Rigoletto

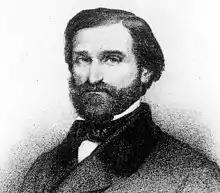
Verdi around 1850

La Fenice of Venice commissioned Verdi in 1850 to compose a new opera. He was prominent enough by this time to enjoy some freedom in choosing texts to set to music. He initially asked Francesco Maria Piave (with whom he had already created "Ernani", "I due Foscari", "Macbeth", "Il corsaro" and "Stiffelio") to examine the play "Kean" by Alexandre Dumas, père, but soon came to believe that they needed to find a more energetic subject.